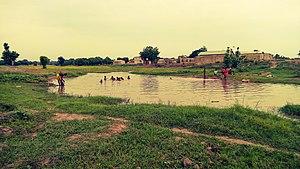
C'est une vue de paysage prise dans un bas-fonds au couché du soleil dans la ville de Parakou au quartier Baka montrant les enfants entrain de pratiquer la natation.
Parakou est une grande ville du centre du Bénin et la préfecture du département du Borgou. Elle est située sur la Route nationale inter-états 2 qui traverse le Bénin du nord au sud et relie notamment la ville à Cotonou. Elle se trouvait également sur la ligne de chemin de fer Bénin-Niger, aujourd'hui non-fonctionnelle.